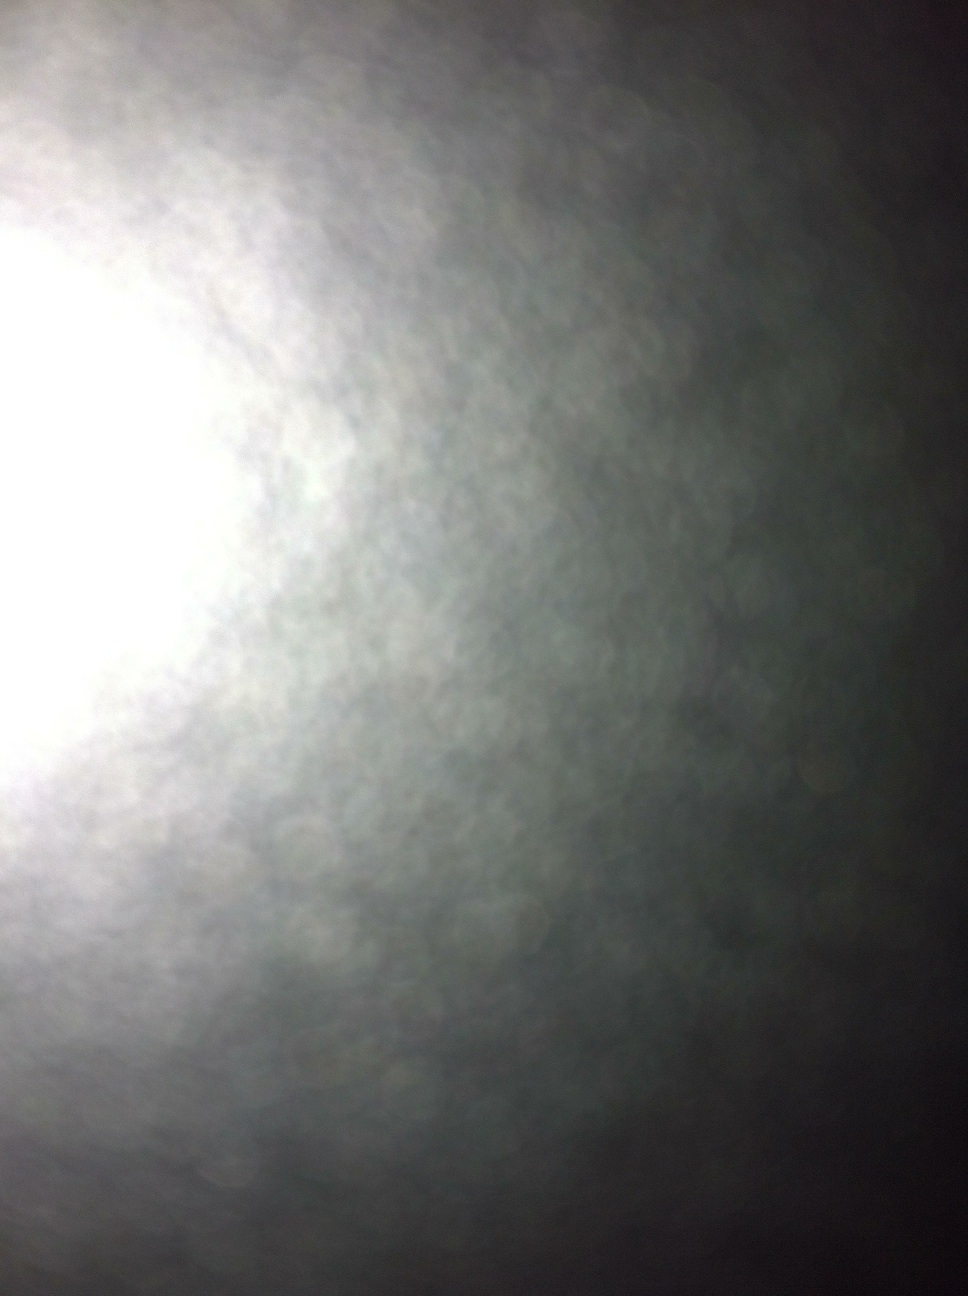Question: Please tell me what this says.
Answer: unanswerable